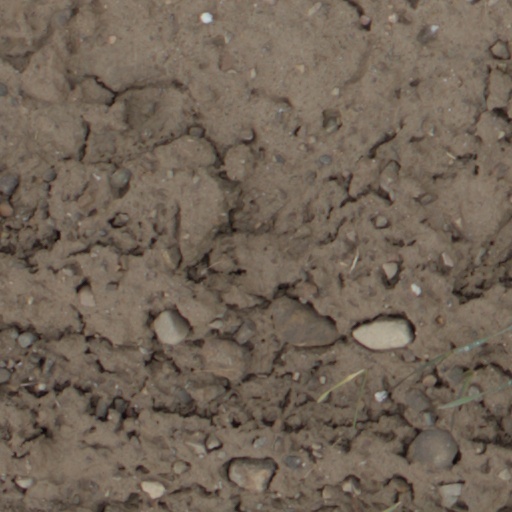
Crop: wheat